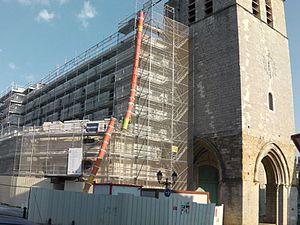
La cathédrale d'Alès (Gard), lors des travaux de restauration extérieurs
La cathédrale Saint-Jean-Baptiste est une cathédrale catholique romaine du diocèse de Nîmes. Elle est située à Alès, sous-préfecture du département du Gard en France.